Mary Parker Woodworth

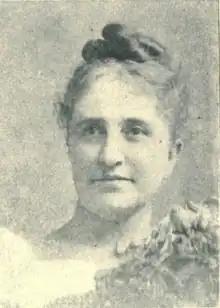
(undated)

Mary Parker was born at Sugar Hill, New Hampshire, May 3, 1849. She was the daughter of Charles and Amelia (Bennett) Parker. Woodworth's brother, Col. H. E. Parker, became editor of the "Bradford Opinion".